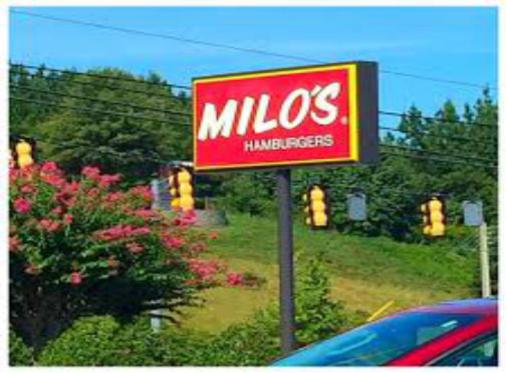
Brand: milo's hamburgers
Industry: Food